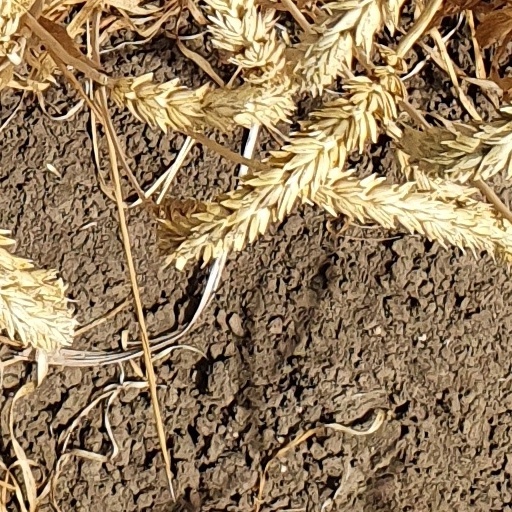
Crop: wheat